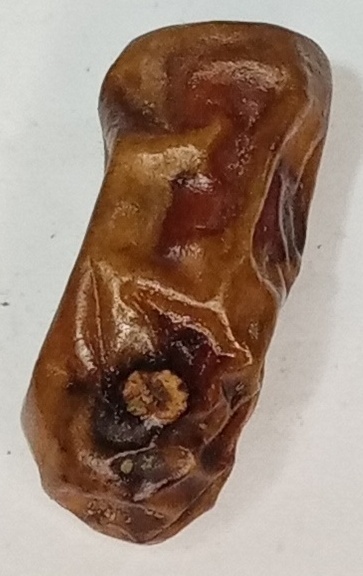
Variety: gajar
Size: small
Grade: grade-3